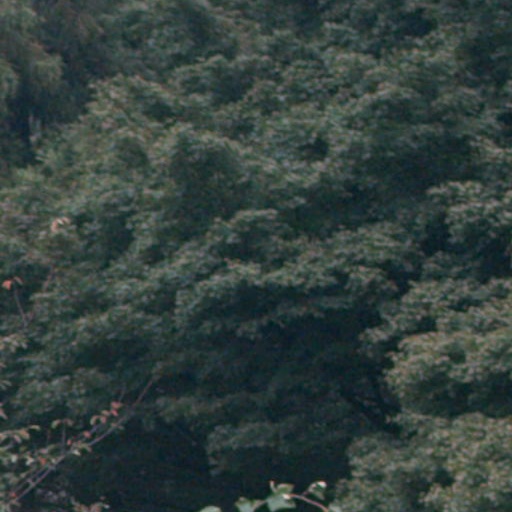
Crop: cassava